Ohio Gang

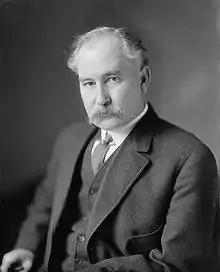
Secretary of the Interior Albert B. Fall, chief perpetrator of the Teapot Dome bribery scandal

Warren G. Harding was elected president by promising to return the nation to "normalcy", and opposing the idealism of his predecessor Woodrow Wilson. He captured 60% of Americans’ votes and won by a landslide. After Harding had won the election, he appointed many of his allies and campaign contributors to powerful political positions in control of vast amounts of government money and resources.